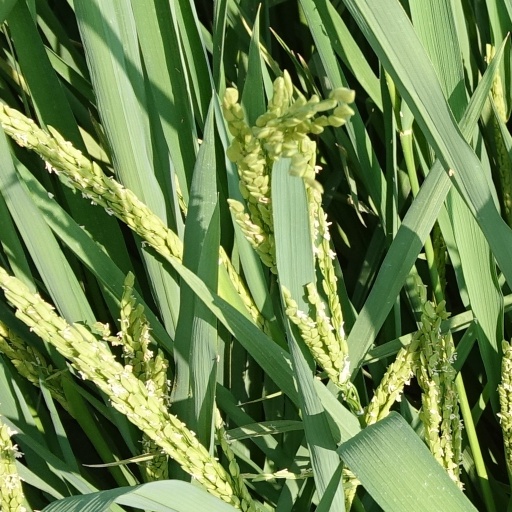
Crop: rice